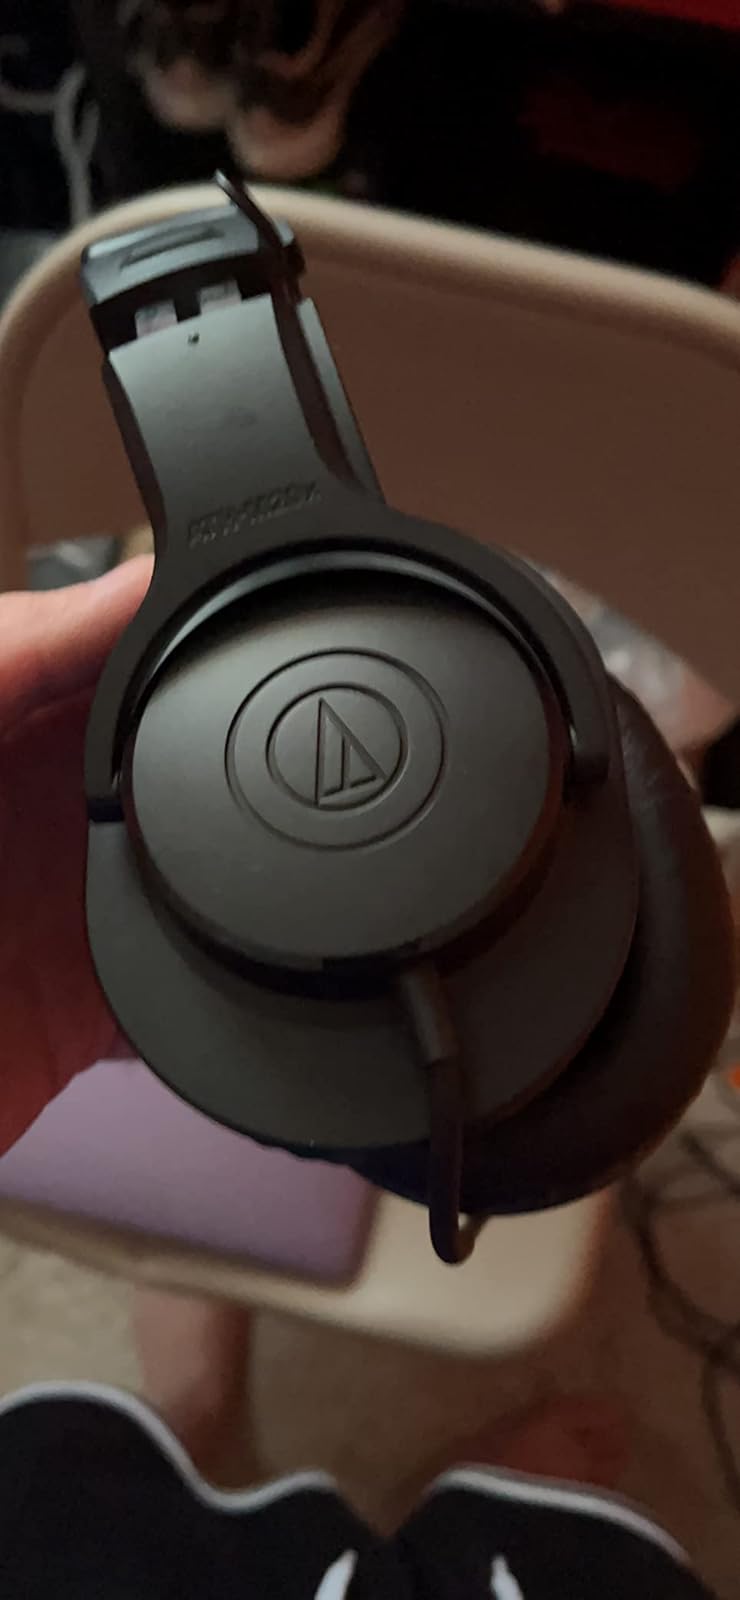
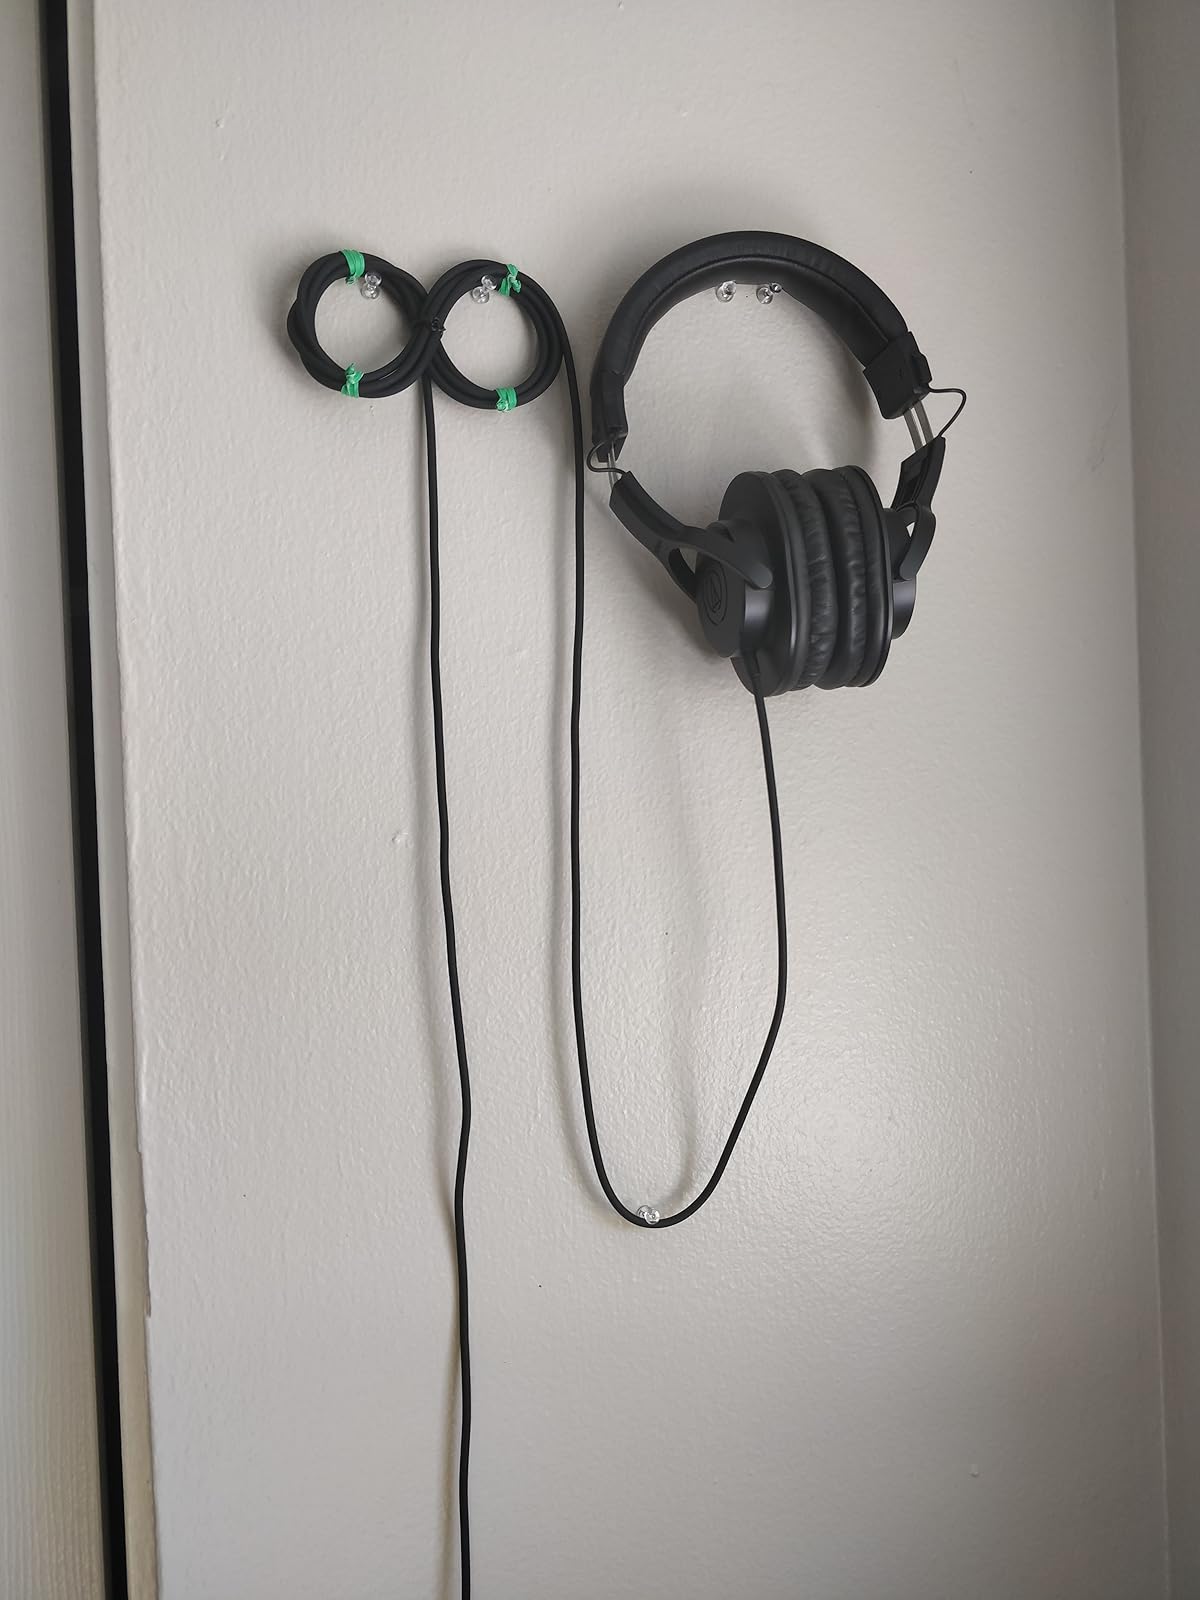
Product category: headphones
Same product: yes